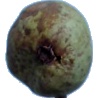
Label: Pear Stone 1